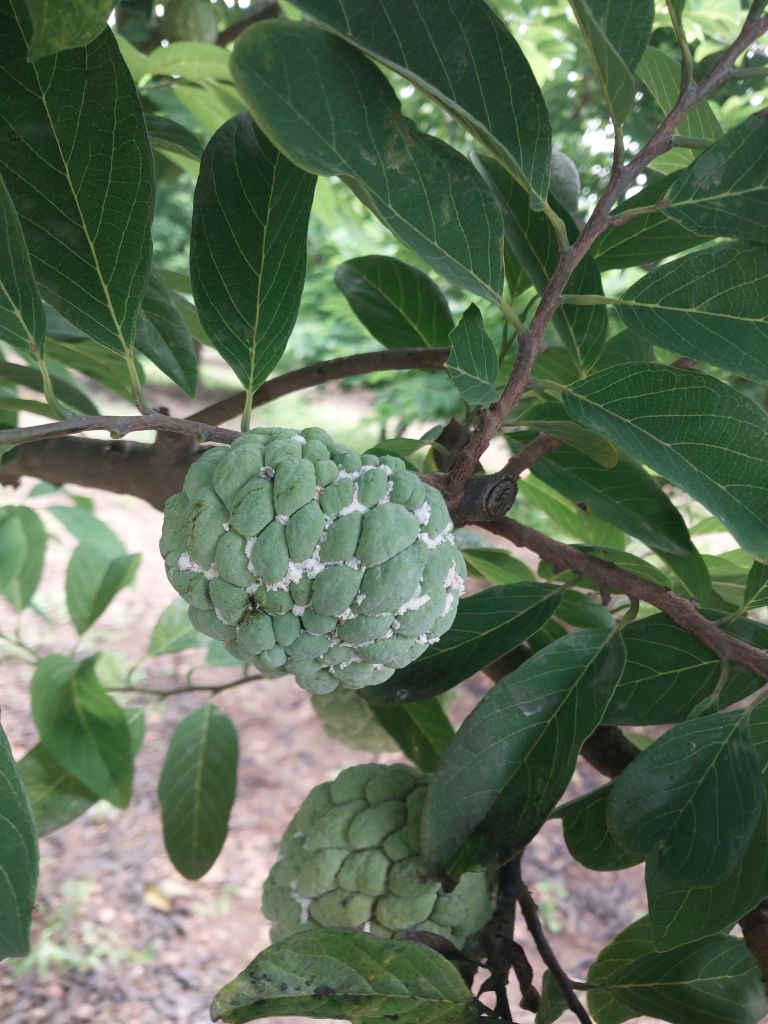
Disease label: Mealy Bug